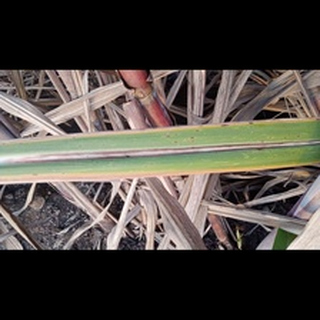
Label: sugarcane_red_rot